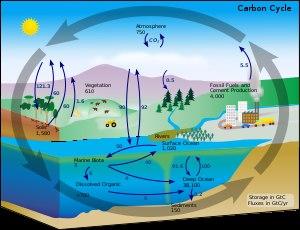
Le carbone bleu fait référence au dioxyde de carbone retiré de l'atmosphère par les écosystèmes océaniques côtiers du monde, principalement les mangroves, les marais salants, les herbiers marins et potentiellement les macroalgues, par la croissance des plantes et l'accumulation et l'enfouissement de matière organique dans le sol.
Laudato si’ est la seconde encyclique du pape François.